Attosecond physics

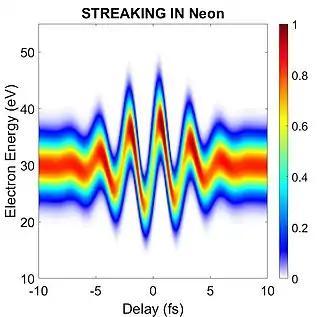
Simulation of a streaking trace in Neon. The attosecond pulse duration is 350 as, with central wavelength at the 33 harmonics of an 800 nm laser. The 800 nm pulse, which has the role of streaking up and down the photoelectron trace, has a duration of 7 fs with a peak intensity of 5 TW/cm.

A daily challenge in attosecond science is to characterize the temporal proprieties of the attosecond pulses used in any pump-probe experiments with atoms, molecules or solids.